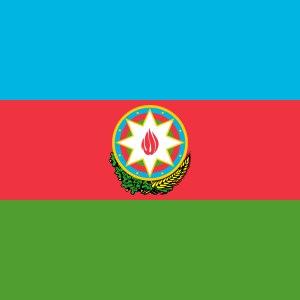
Ce tableau recense la liste des présidents de la République d'Azerbaïdjan depuis son indépendance de l'URSS le 30 août 1991.
Le président de la République d'Azerbaïdjan est le chef de l’État azerbaïdjanais.
L'étendard présidentiel de l'Azerbaïdjan est le drapeau officiel du président de l'Azerbaïdjan.